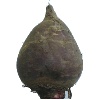
Label: beetroot